International School of Beaverton

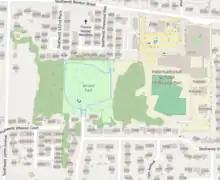
Map of ISB

The school offers various courses in the areas of English, math, science, and social studies, as well as electives such as band, art, and choir. ISB also offers language courses, including Spanish, Japanese, and Mandarin.